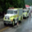
Label: truck